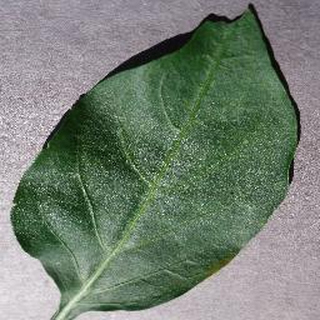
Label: healthy_bell_pepper